USS John Hancock (DD-981)

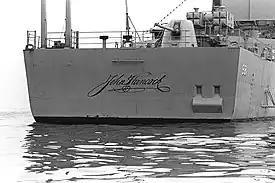
Unique naming on stern of "John Hancock"

In March 1994, while deployed in the Red Sea, "John Hancock", rendered assistance to a wounded Filipino sailor on board a merchant vessel. Shortly thereafter, "John Hancock" reached a milestone, while conducting multinational maritime interdiction operations (MIO) to enforce United Nations sanctions against Iraq. On 1 April 1994, a team of U.S. Navy ships -- "John Hancock", , and along with an embarked United States Coast Guard boarding team—intercepted the 20,000th ship since sanctions were put into place in August 1990.